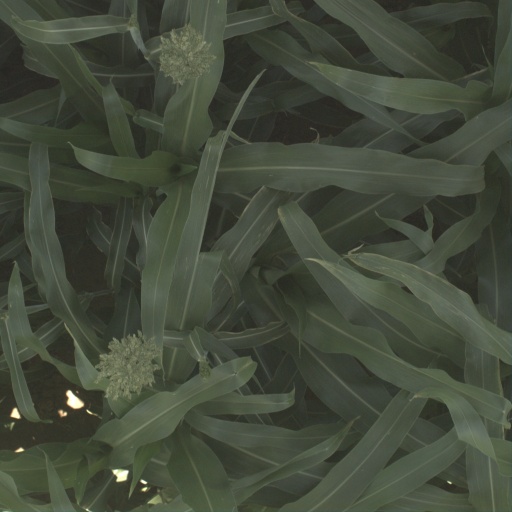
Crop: sorghum